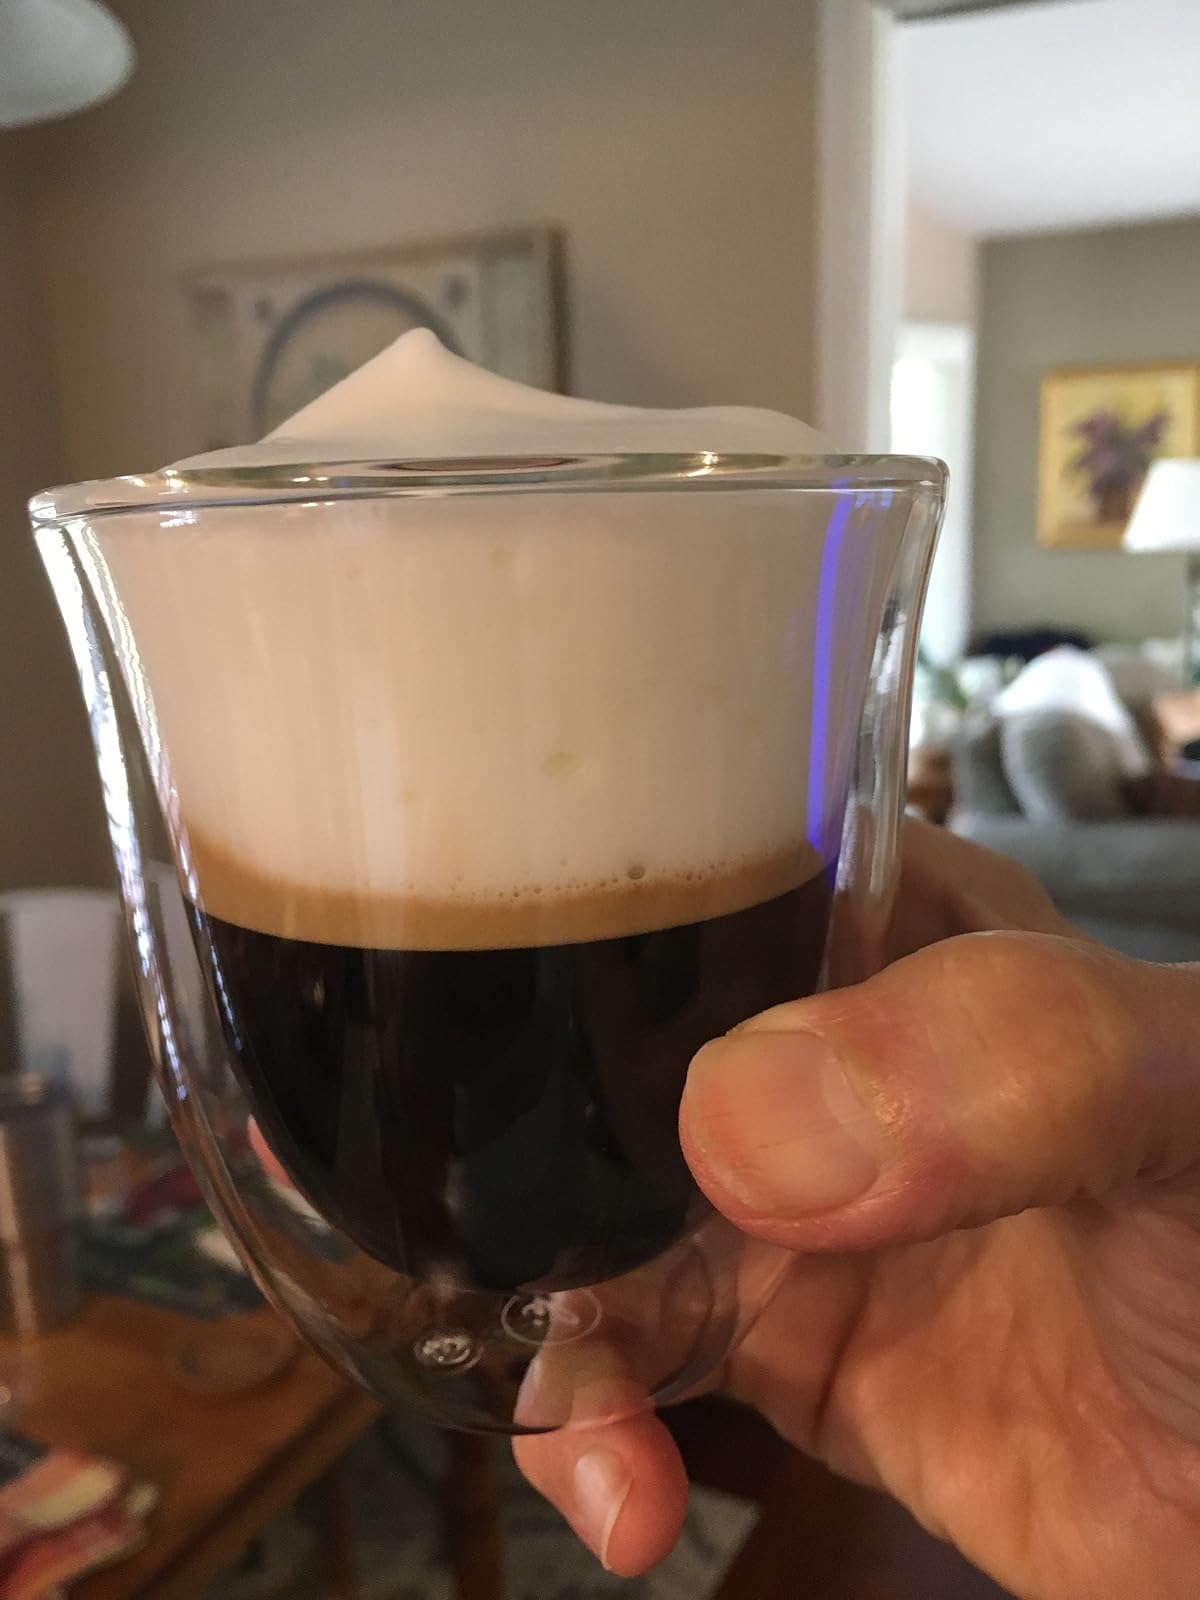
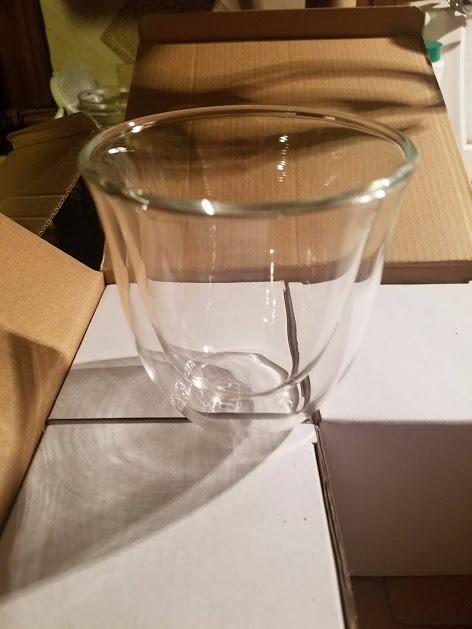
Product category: items_mug
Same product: yes